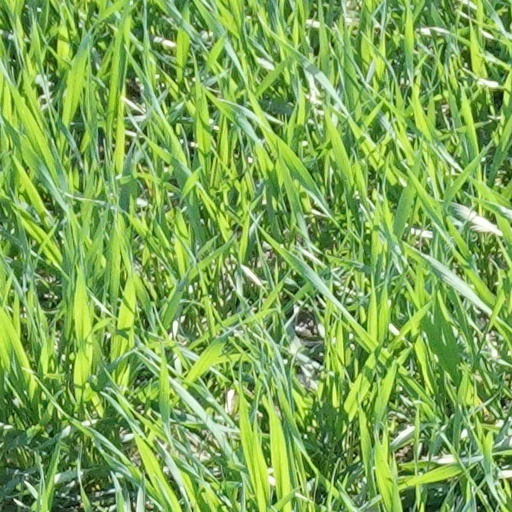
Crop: wheat